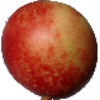
Label: nectarine